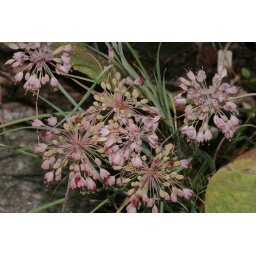
Allium flavum ssp. tauricum (light pink selected from a mixture) in flower in our garden